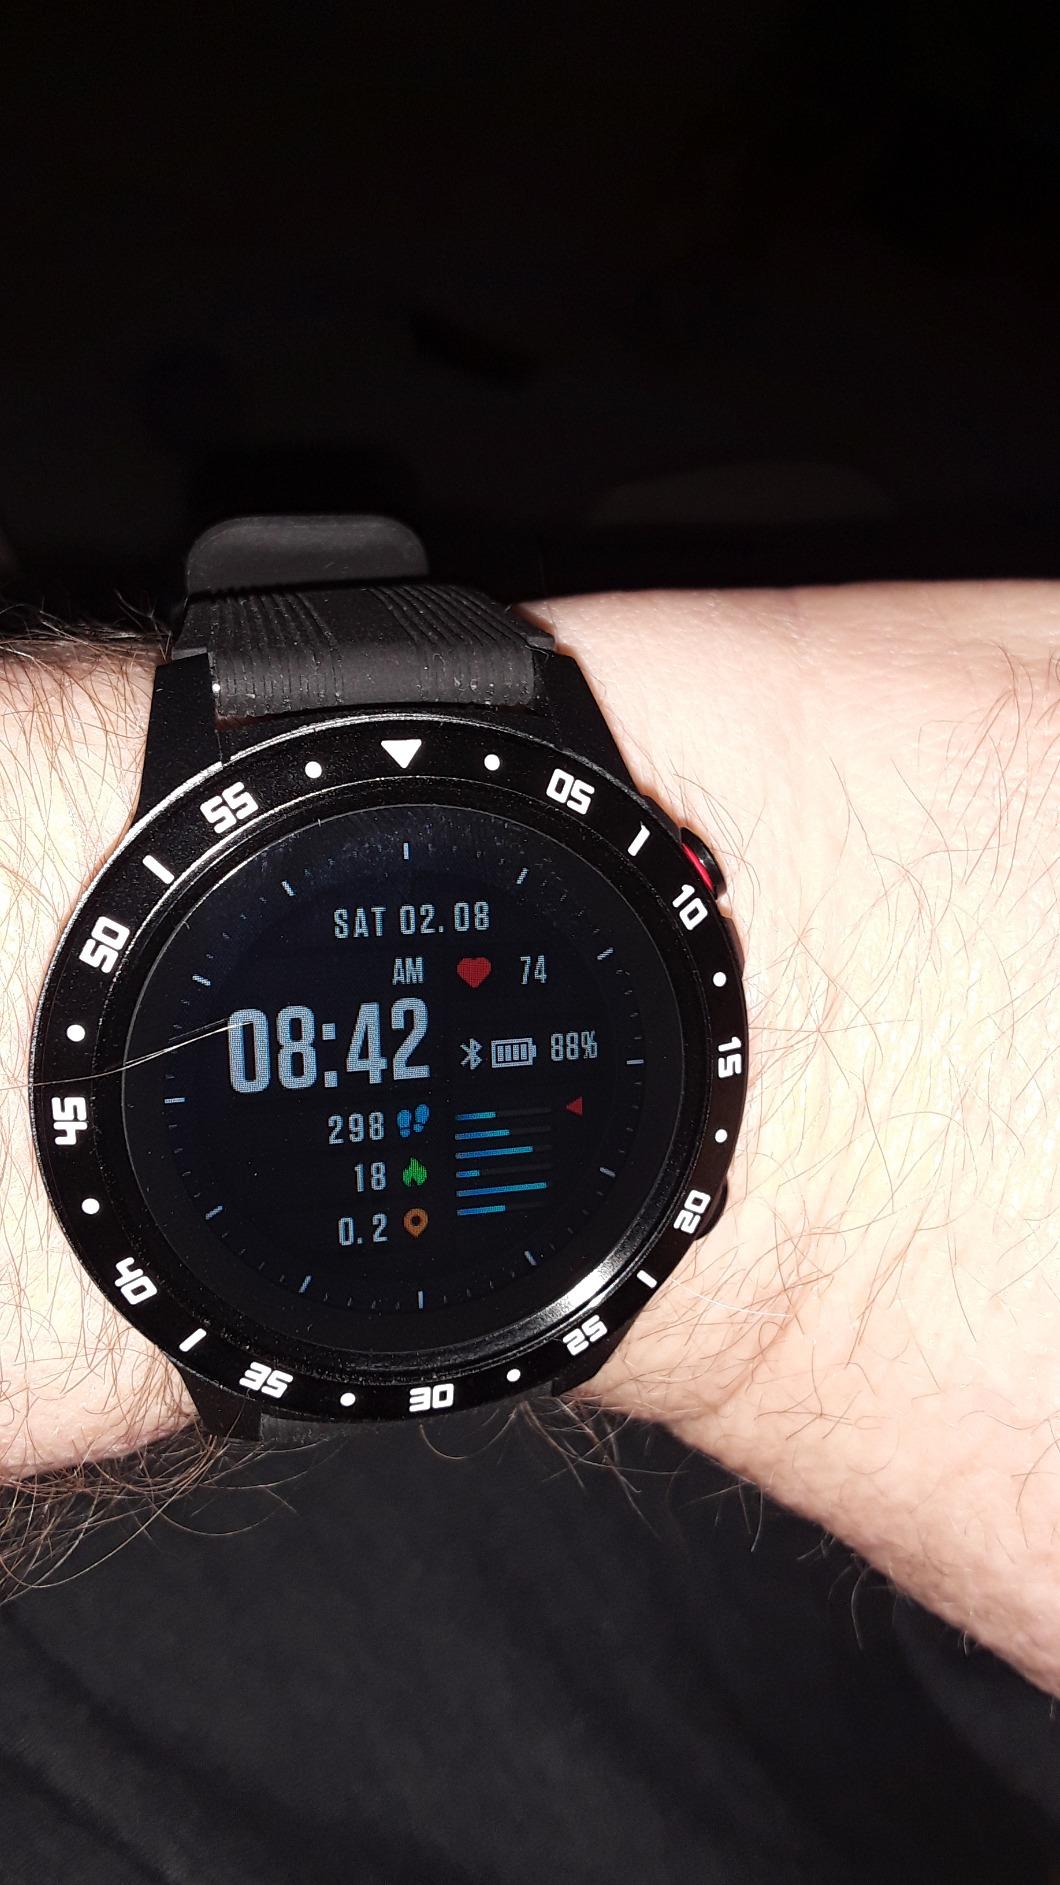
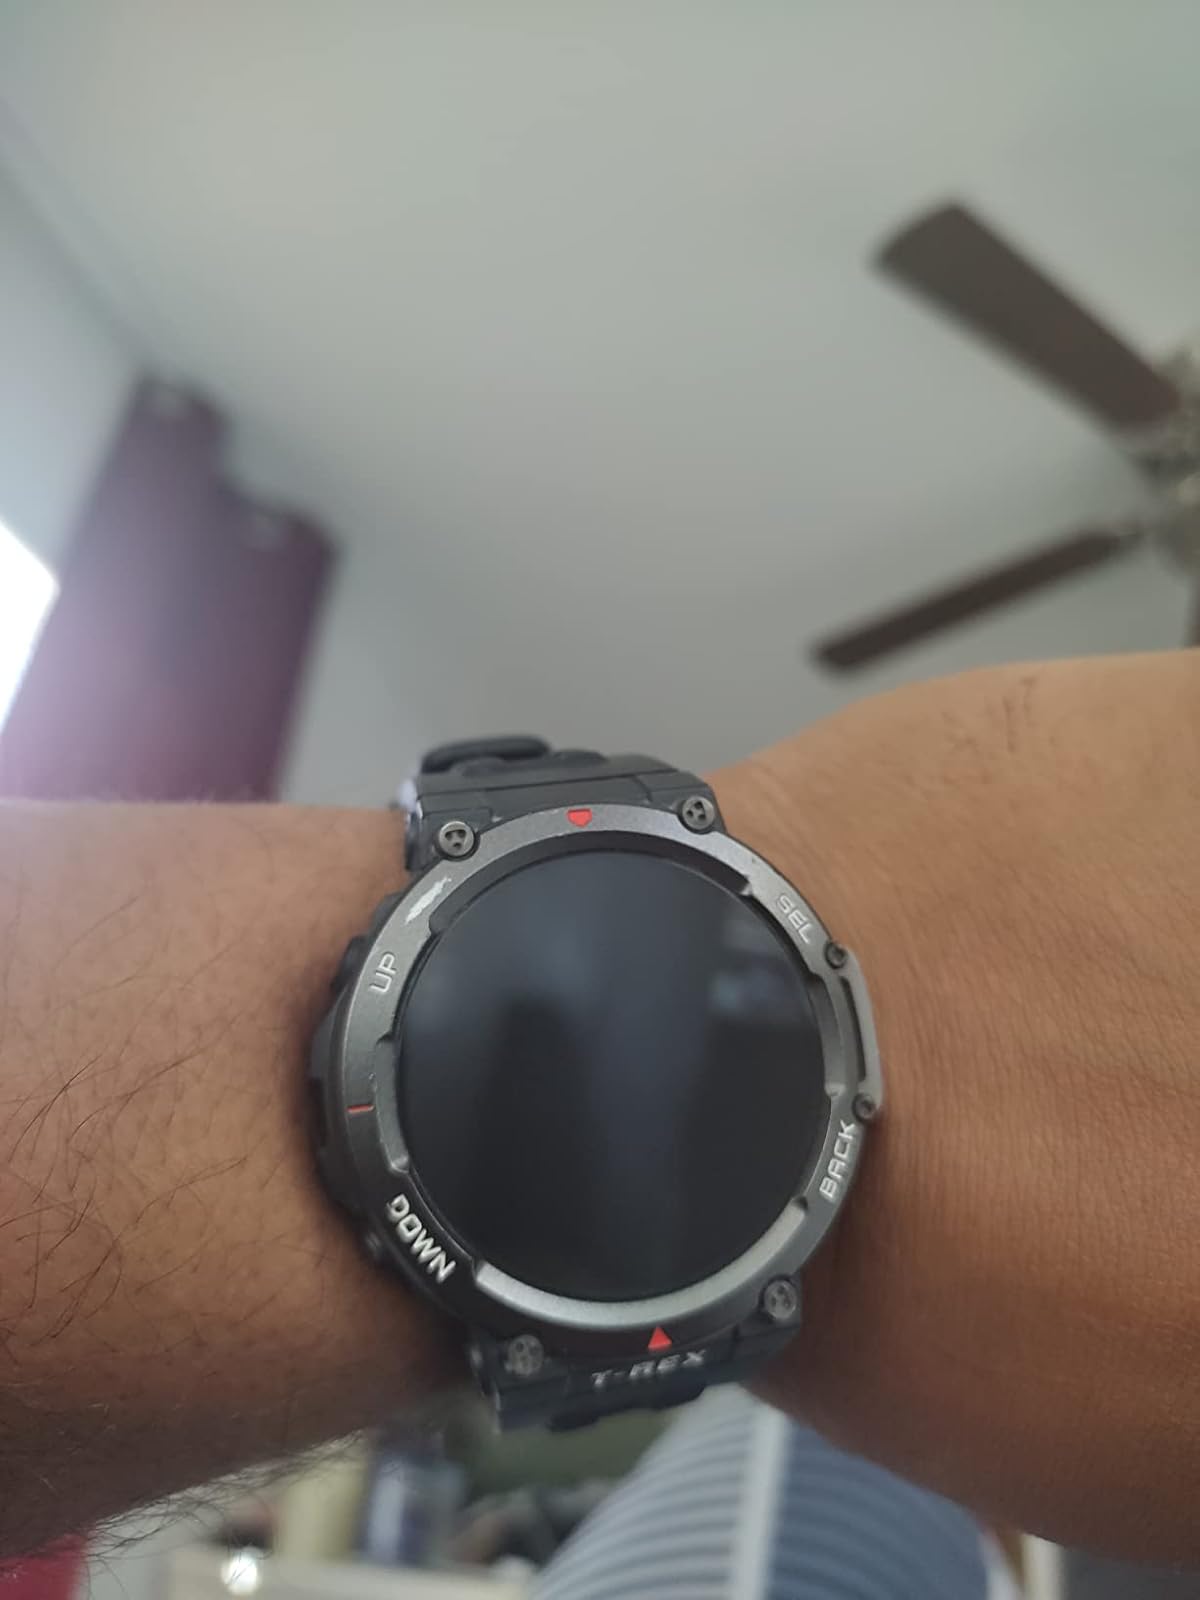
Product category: smartwatch
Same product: no